Basic Leader Course

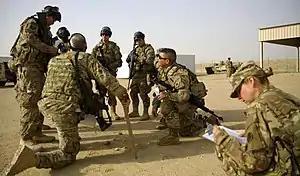
U.S. Army student squad leaders are evaluated by a Noncommissioned Officer (NCO) Academy instructor during a mission preparation exercise at Camp Buehring, Kuwait

The Basic Leader Course (BLC), formerly the Warrior Leader Course (WLC) and Primary Leadership Development Course (PLDC), is the first course of study in the US Army noncommissioned officer Professional Development System (NCOPDS). BLC is a month-long course that trains specialists and corporals in the fundamentals of leadership. As of 1 July 2021, all corporals are to have already completed BLC; in the interim those corporals who have not yet completed BLC are reassigned as specialists until they have passed the NCO promotion boards for junior leadership; specialists who have completed BLC and have been recommended for promotion are to wear corporal rank before their recommended promotion.